House of the Centenary

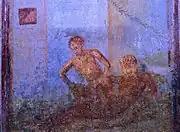
Painting illustrating the uncommon "reverse upright Venus" position

One bedroom at the Centenary features a pair of scenes referring to love affairs between a mortal and a divinity: Selene and Endymion, and Cassandra with a laurel branch symbolizing her rejection of Apollo as a lover and his revenge. The "sex club" has both: it is decorated with a painting of Hercules surrounded by "amorini", as well two "pornographic" scenes "(symplegma)" similar to those found in brothels. Roman "pornography" (literally "depiction of prostitutes") focuses on human figures in everyday settings, often with detailed and realistic bedding.